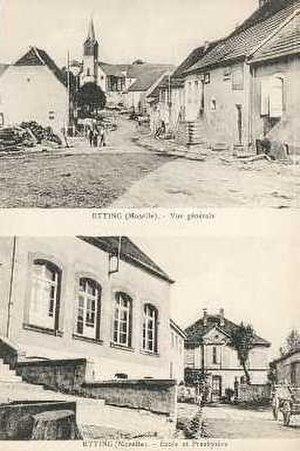
Etting est une commune française située dans le département de la Moselle, en Lorraine, dans la région administrative Grand Est. Le village fait partie du pays de Bitche et du bassin de vie de la Moselle-Est.